Aachen

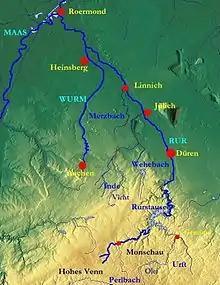
Physiogeographical location of Aachen

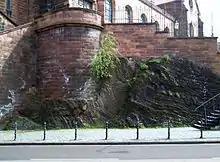
Layered sandstone and claystone formation from the Devonian period below St. Adalbert Church in Aachen

Aachen is located in the middle of the Meuse–Rhine Euroregion, close to the border tripoint of Germany, the Netherlands, and Belgium. The town of Vaals in the Netherlands lies nearby at about from Aachen's city centre, while the Dutch city of Heerlen and Eupen, the capital of the German-speaking Community of Belgium, are both located about from Aachen city centre. Aachen lies near the head of the open valley of the Wurm (which today flows through the city in canalised form), part of the larger basin of the Meuse, and about north of the High Fens, which form the northern edge of the Eifel uplands of the Rhenish Massif.